Chew Valley

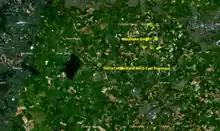
The Chew Valley area in a satellite image

The villages in the valley have their own parish councils which have responsibility for local issues. They also elect councillors to unitary authorities e.g. Bath and North East Somerset, North Somerset and Somerset Council, which have wider responsibilities for services such as education, refuse and tourism.